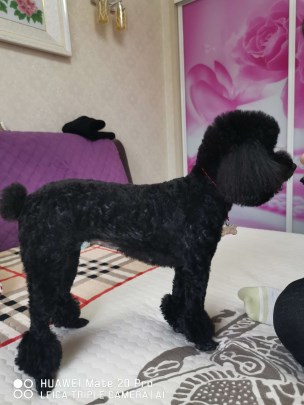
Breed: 7449-n000128-teddy